Hobbs Brook Basin Gate House

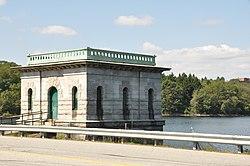

The Hobbs Brook Basin Gate House is a historic waterworks gatehouse off Winter Street at the mouth of Hobbs Brook in Waltham, Massachusetts. The gatehouse forms part of the water supply system of Cambridge, Massachusetts, was built in 1894–95, and was placed in service in 1897. The building, designed by Marshall N. Stearns, is a single-story granite-faced structure standing on a granite platform that is accessed from Winter Street via a wooden bridge. It has narrow arched openings, and is topped by a flat roof with a bracketed cornice and copper balustrade.